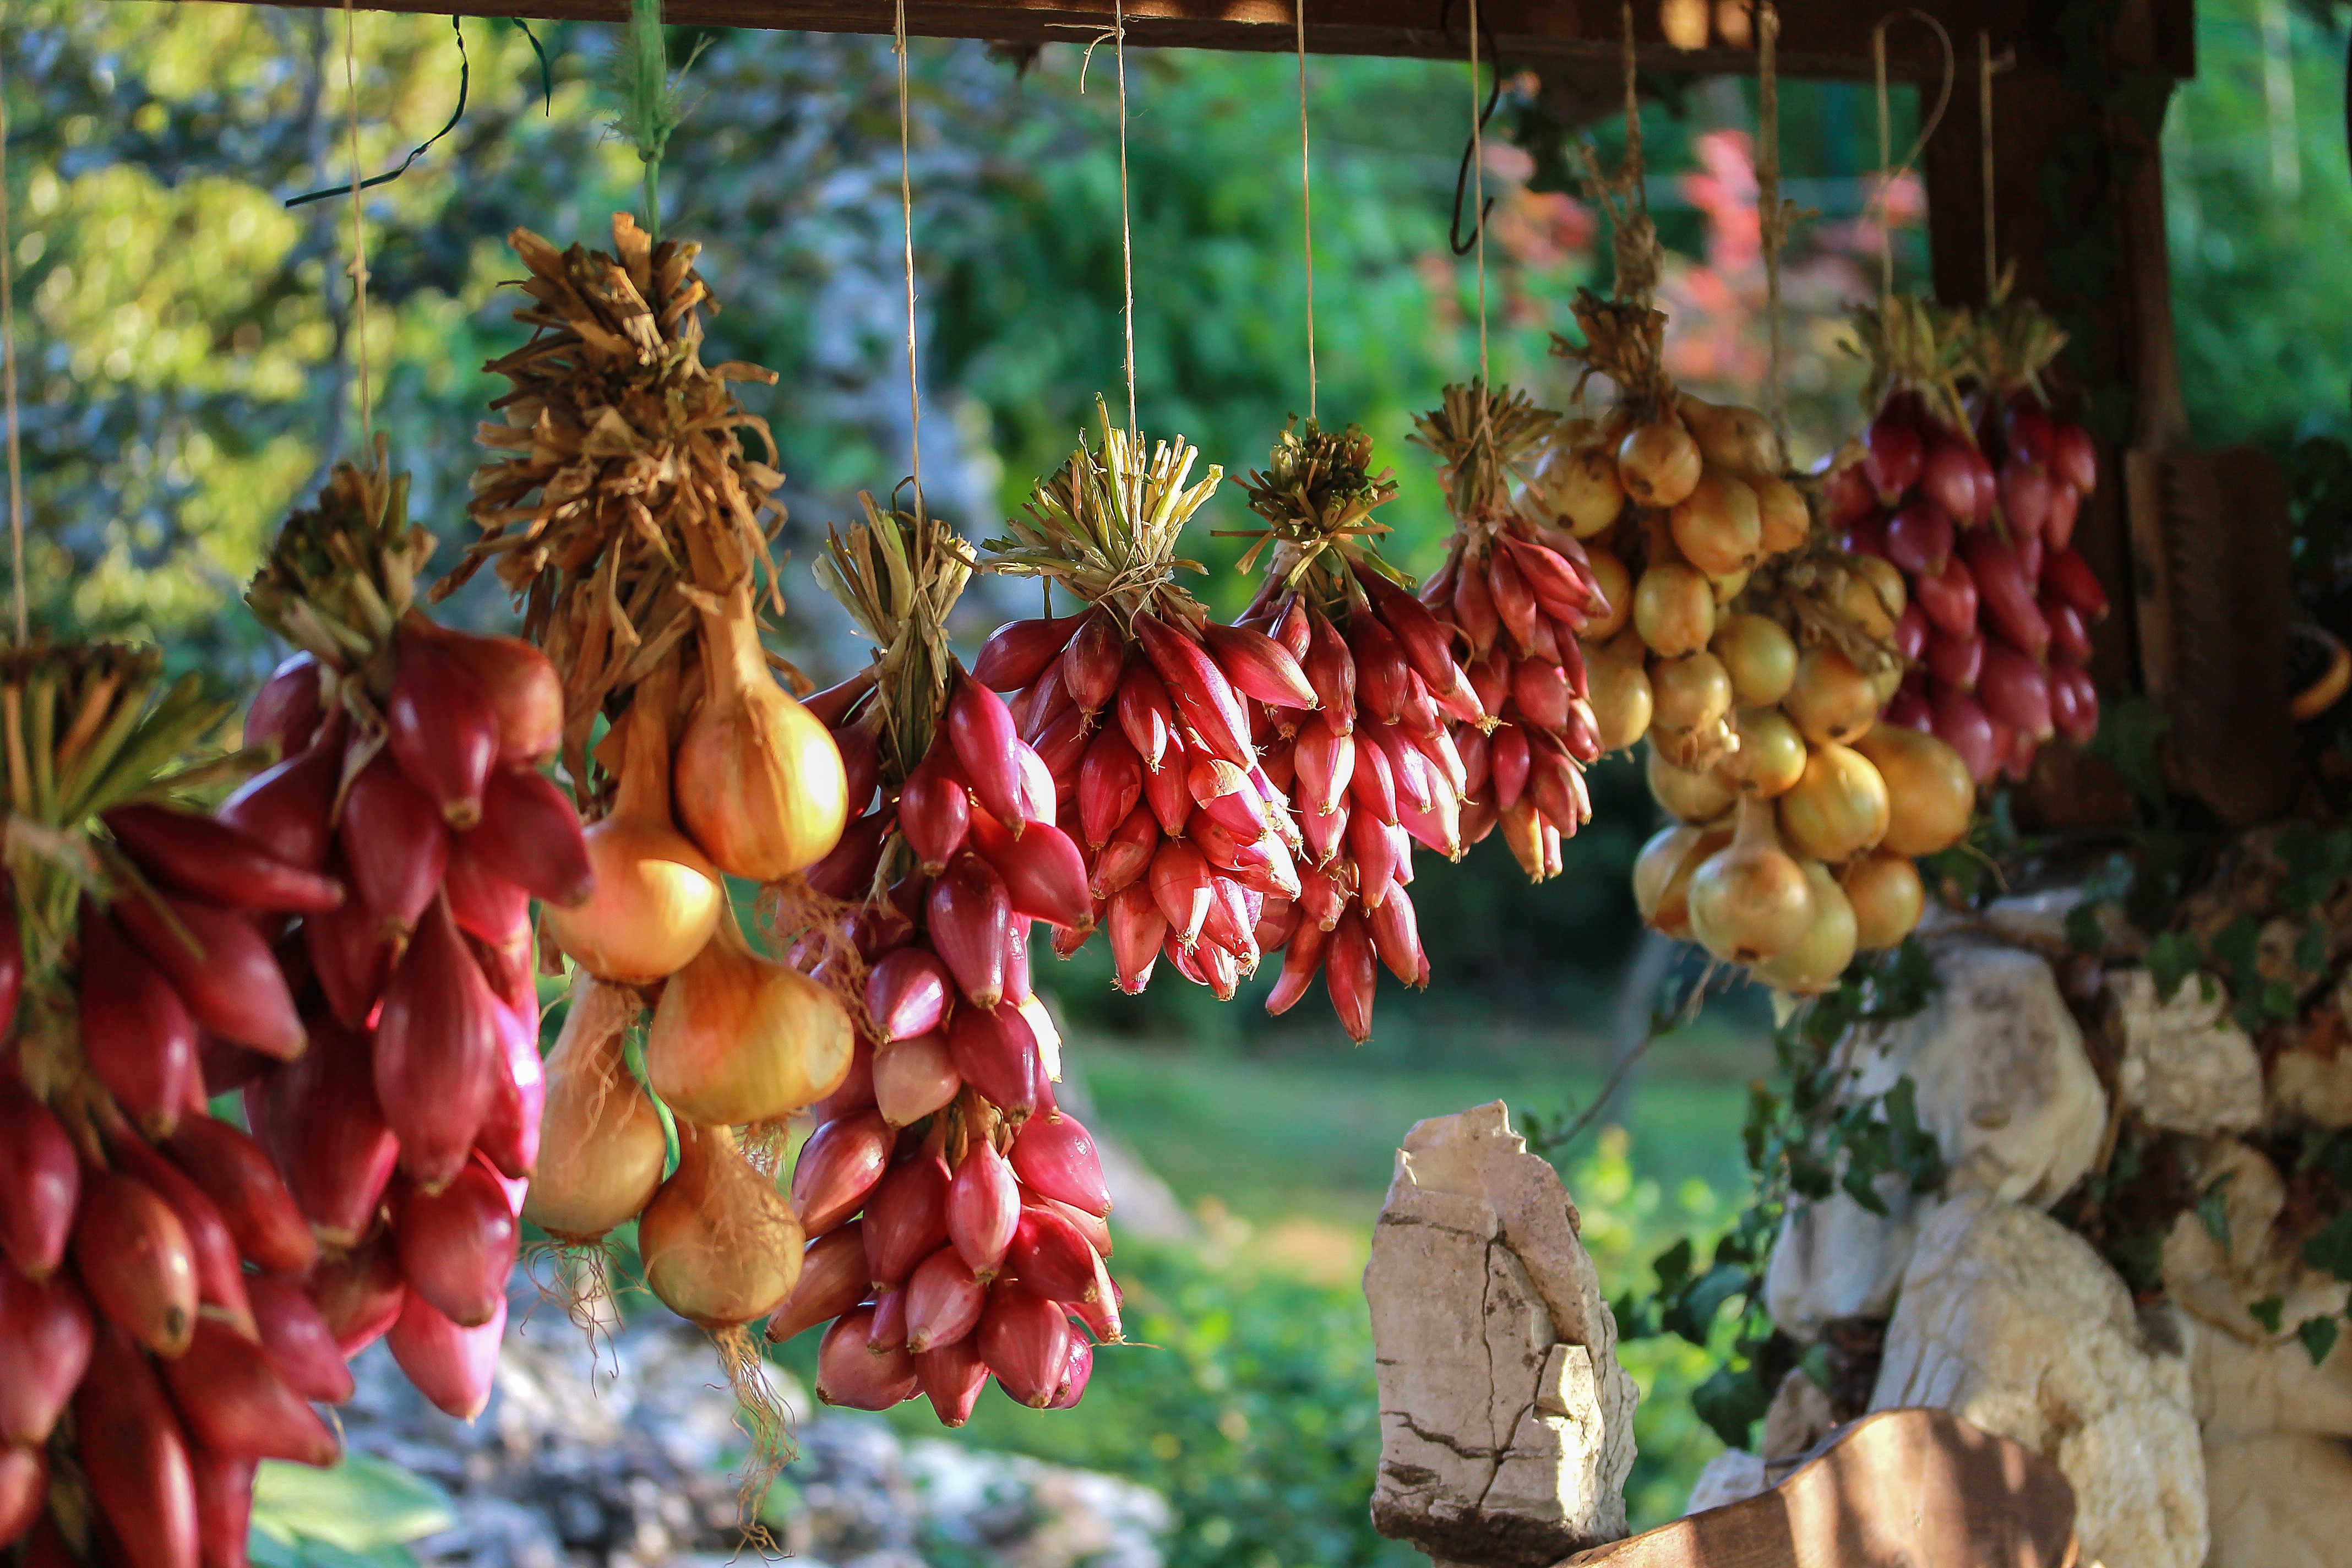
tree, plant, fruit, flower, food, cooking, produce, autumn, garden, flora, onion, vegetables, mood, flowering plant, land plant, purple onion, onion strings, country charm